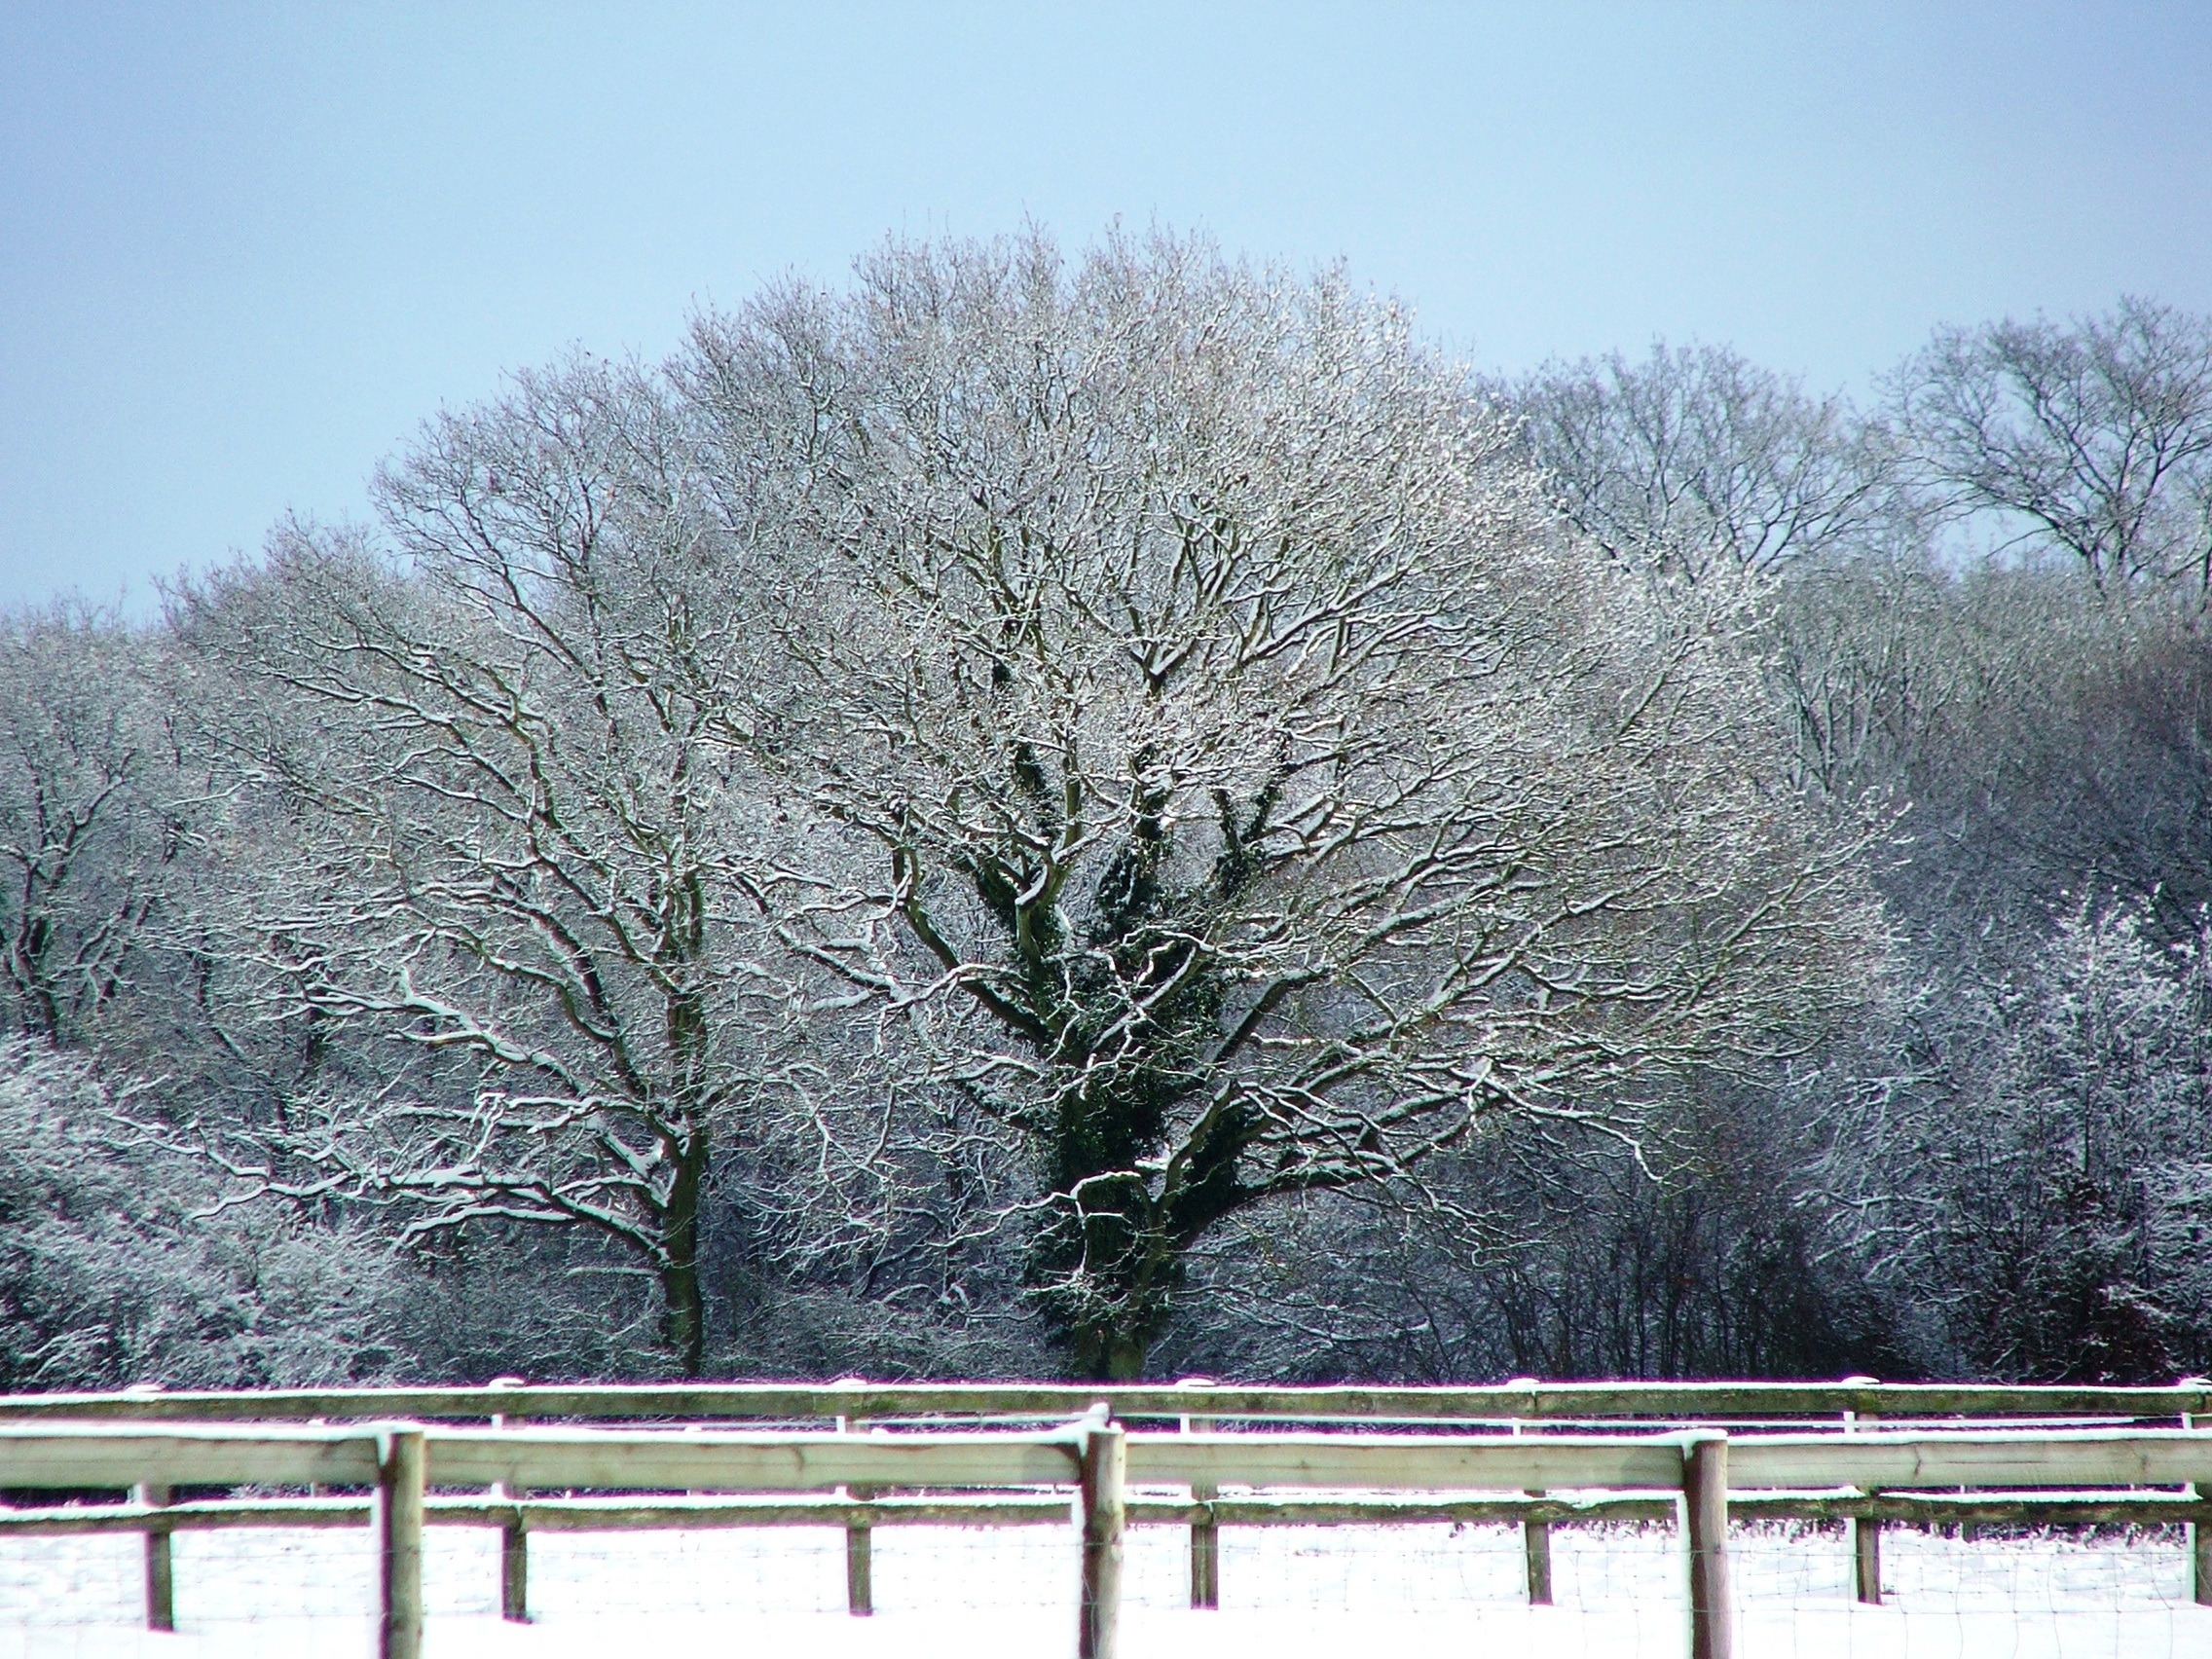
tree, nature, forest, branch, snow, cold, winter, plant, wood, white, field, countryside, flower, frost, ice, rural, natural, weather, frozen, season, outdoors, uk, england, freezing, kent, tranquil scene, woody plant, kent county